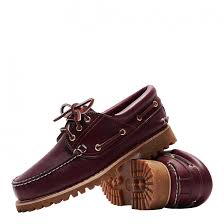
Label: Boat